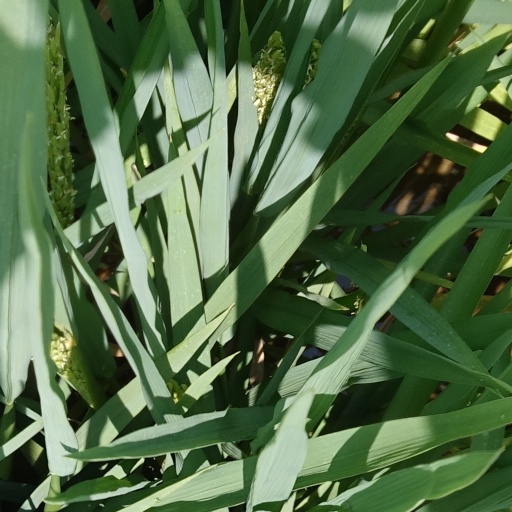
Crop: rice